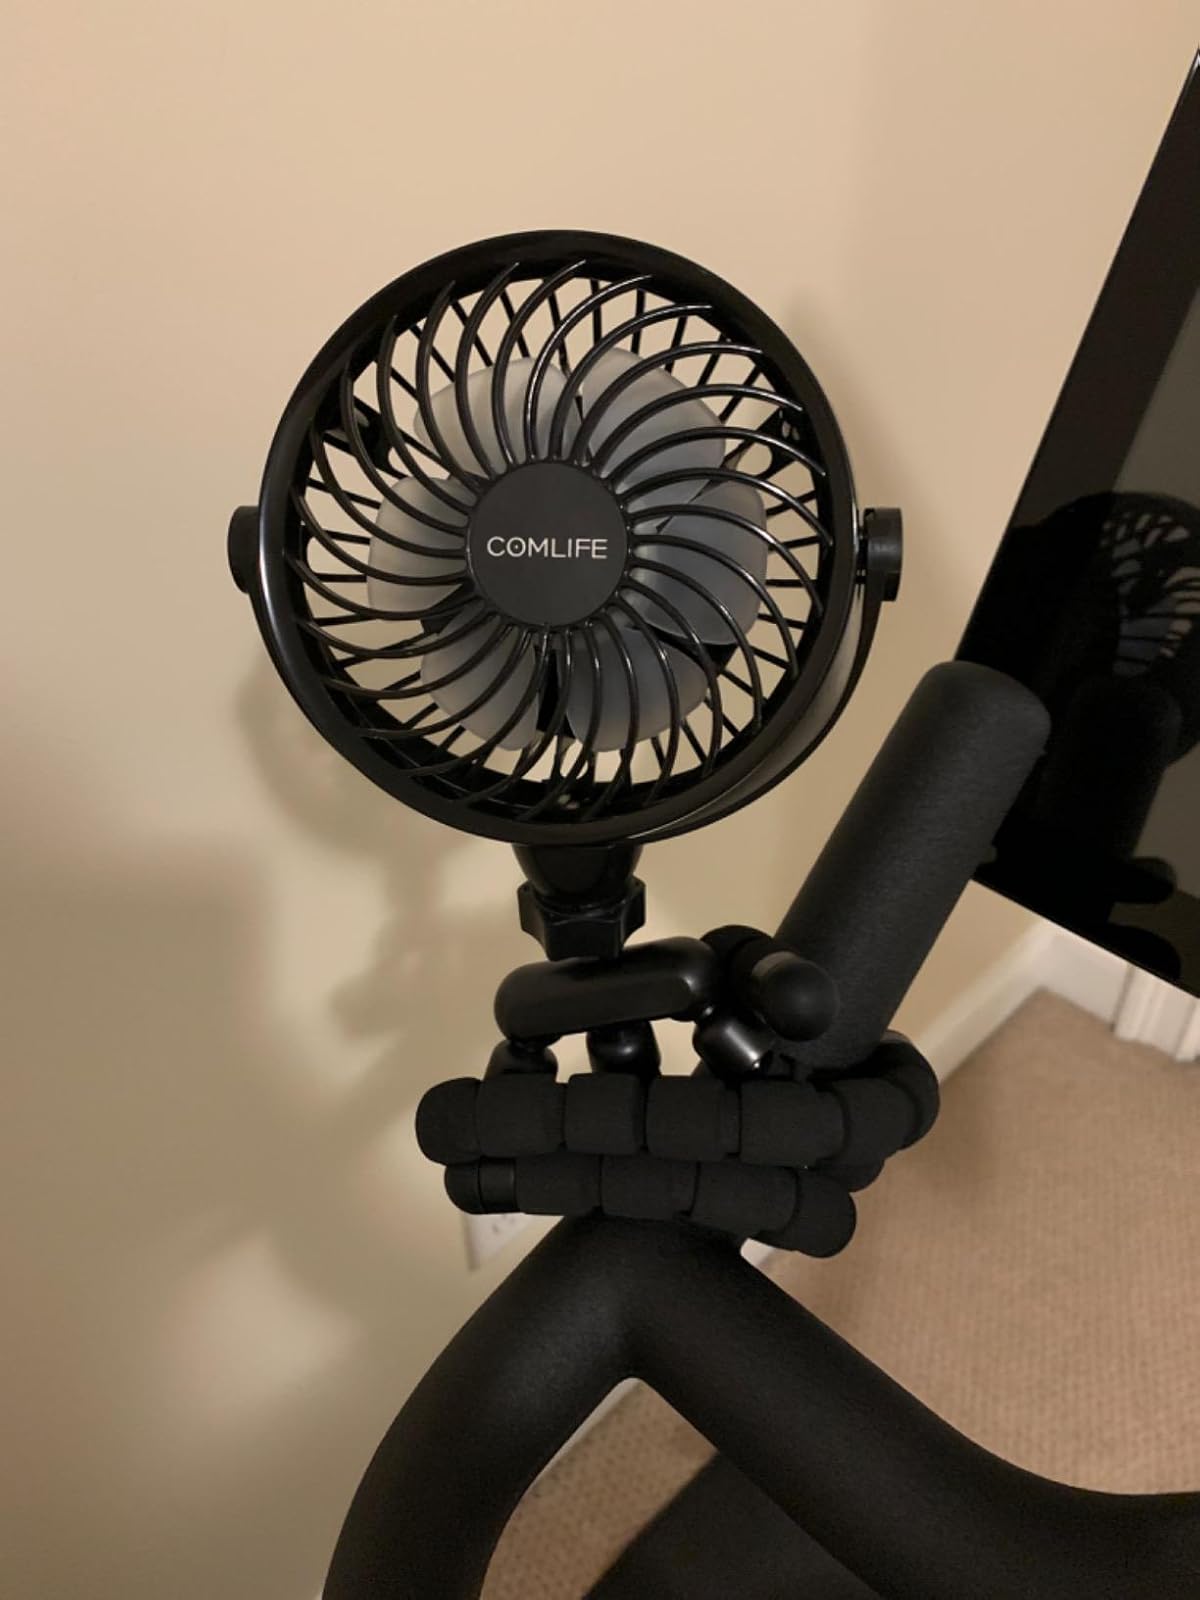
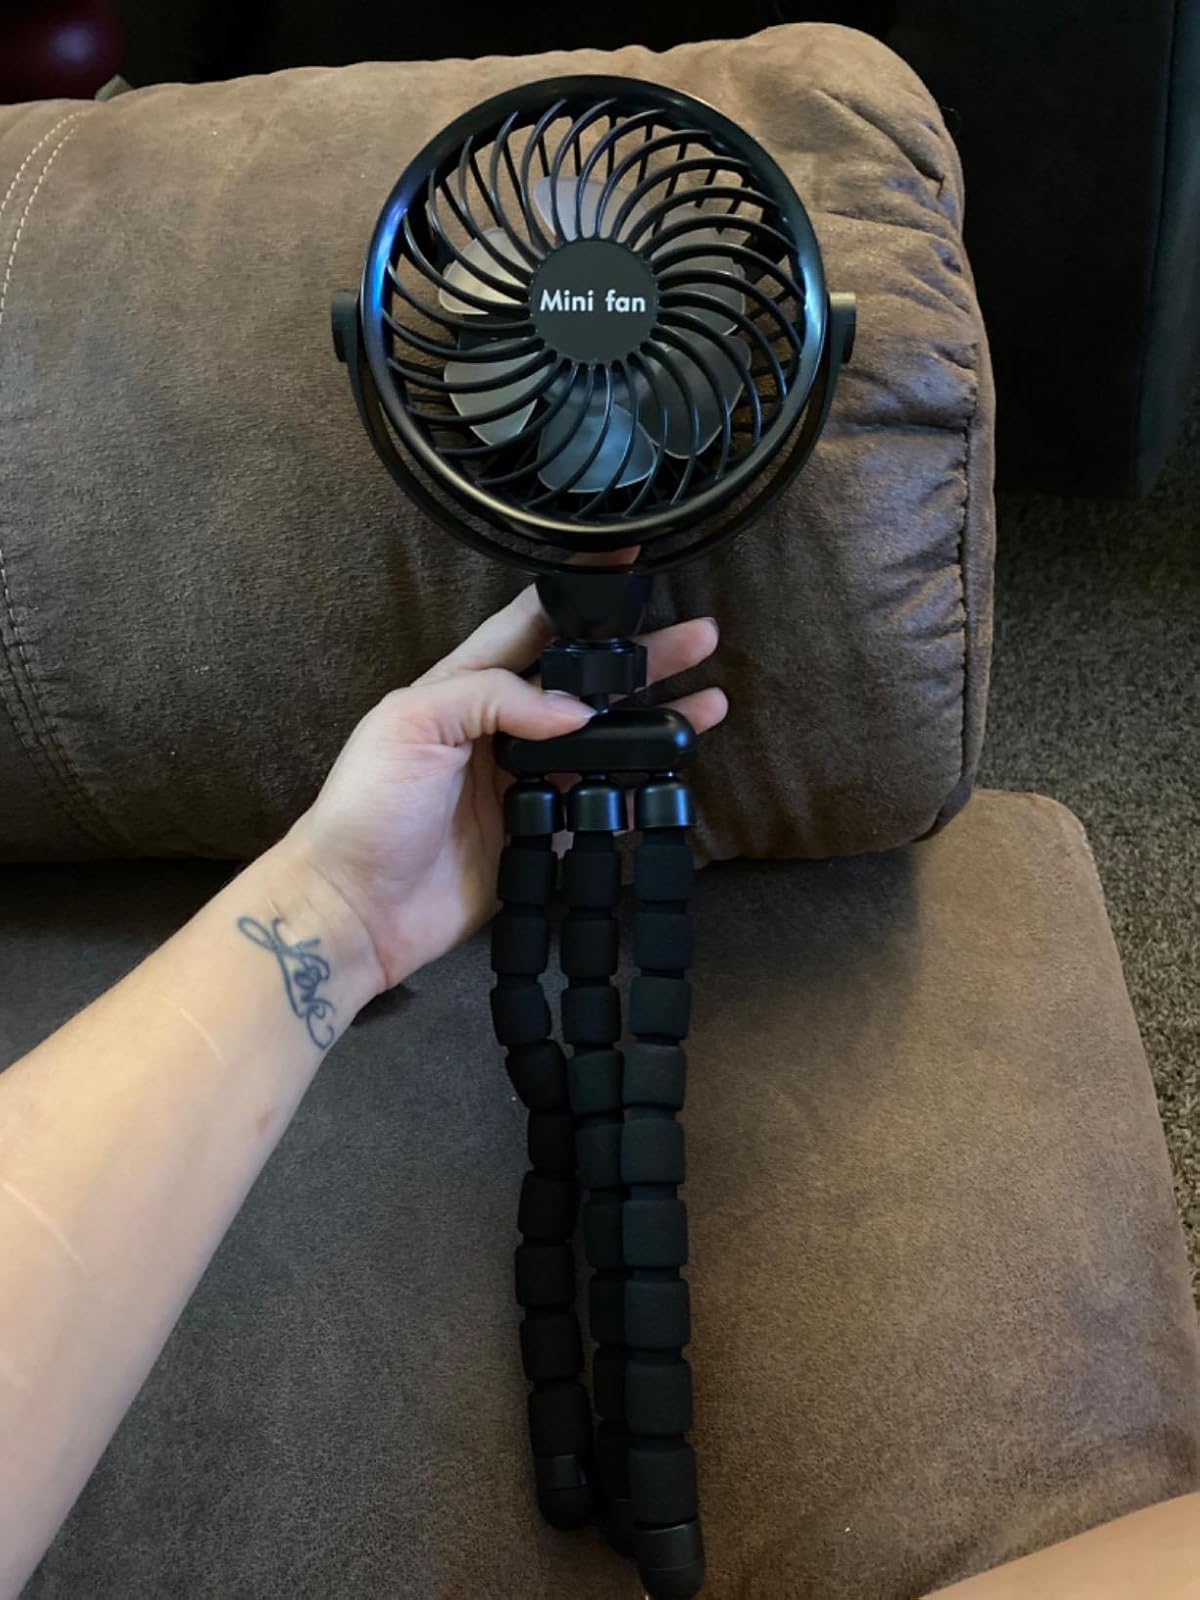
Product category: fan
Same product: yes